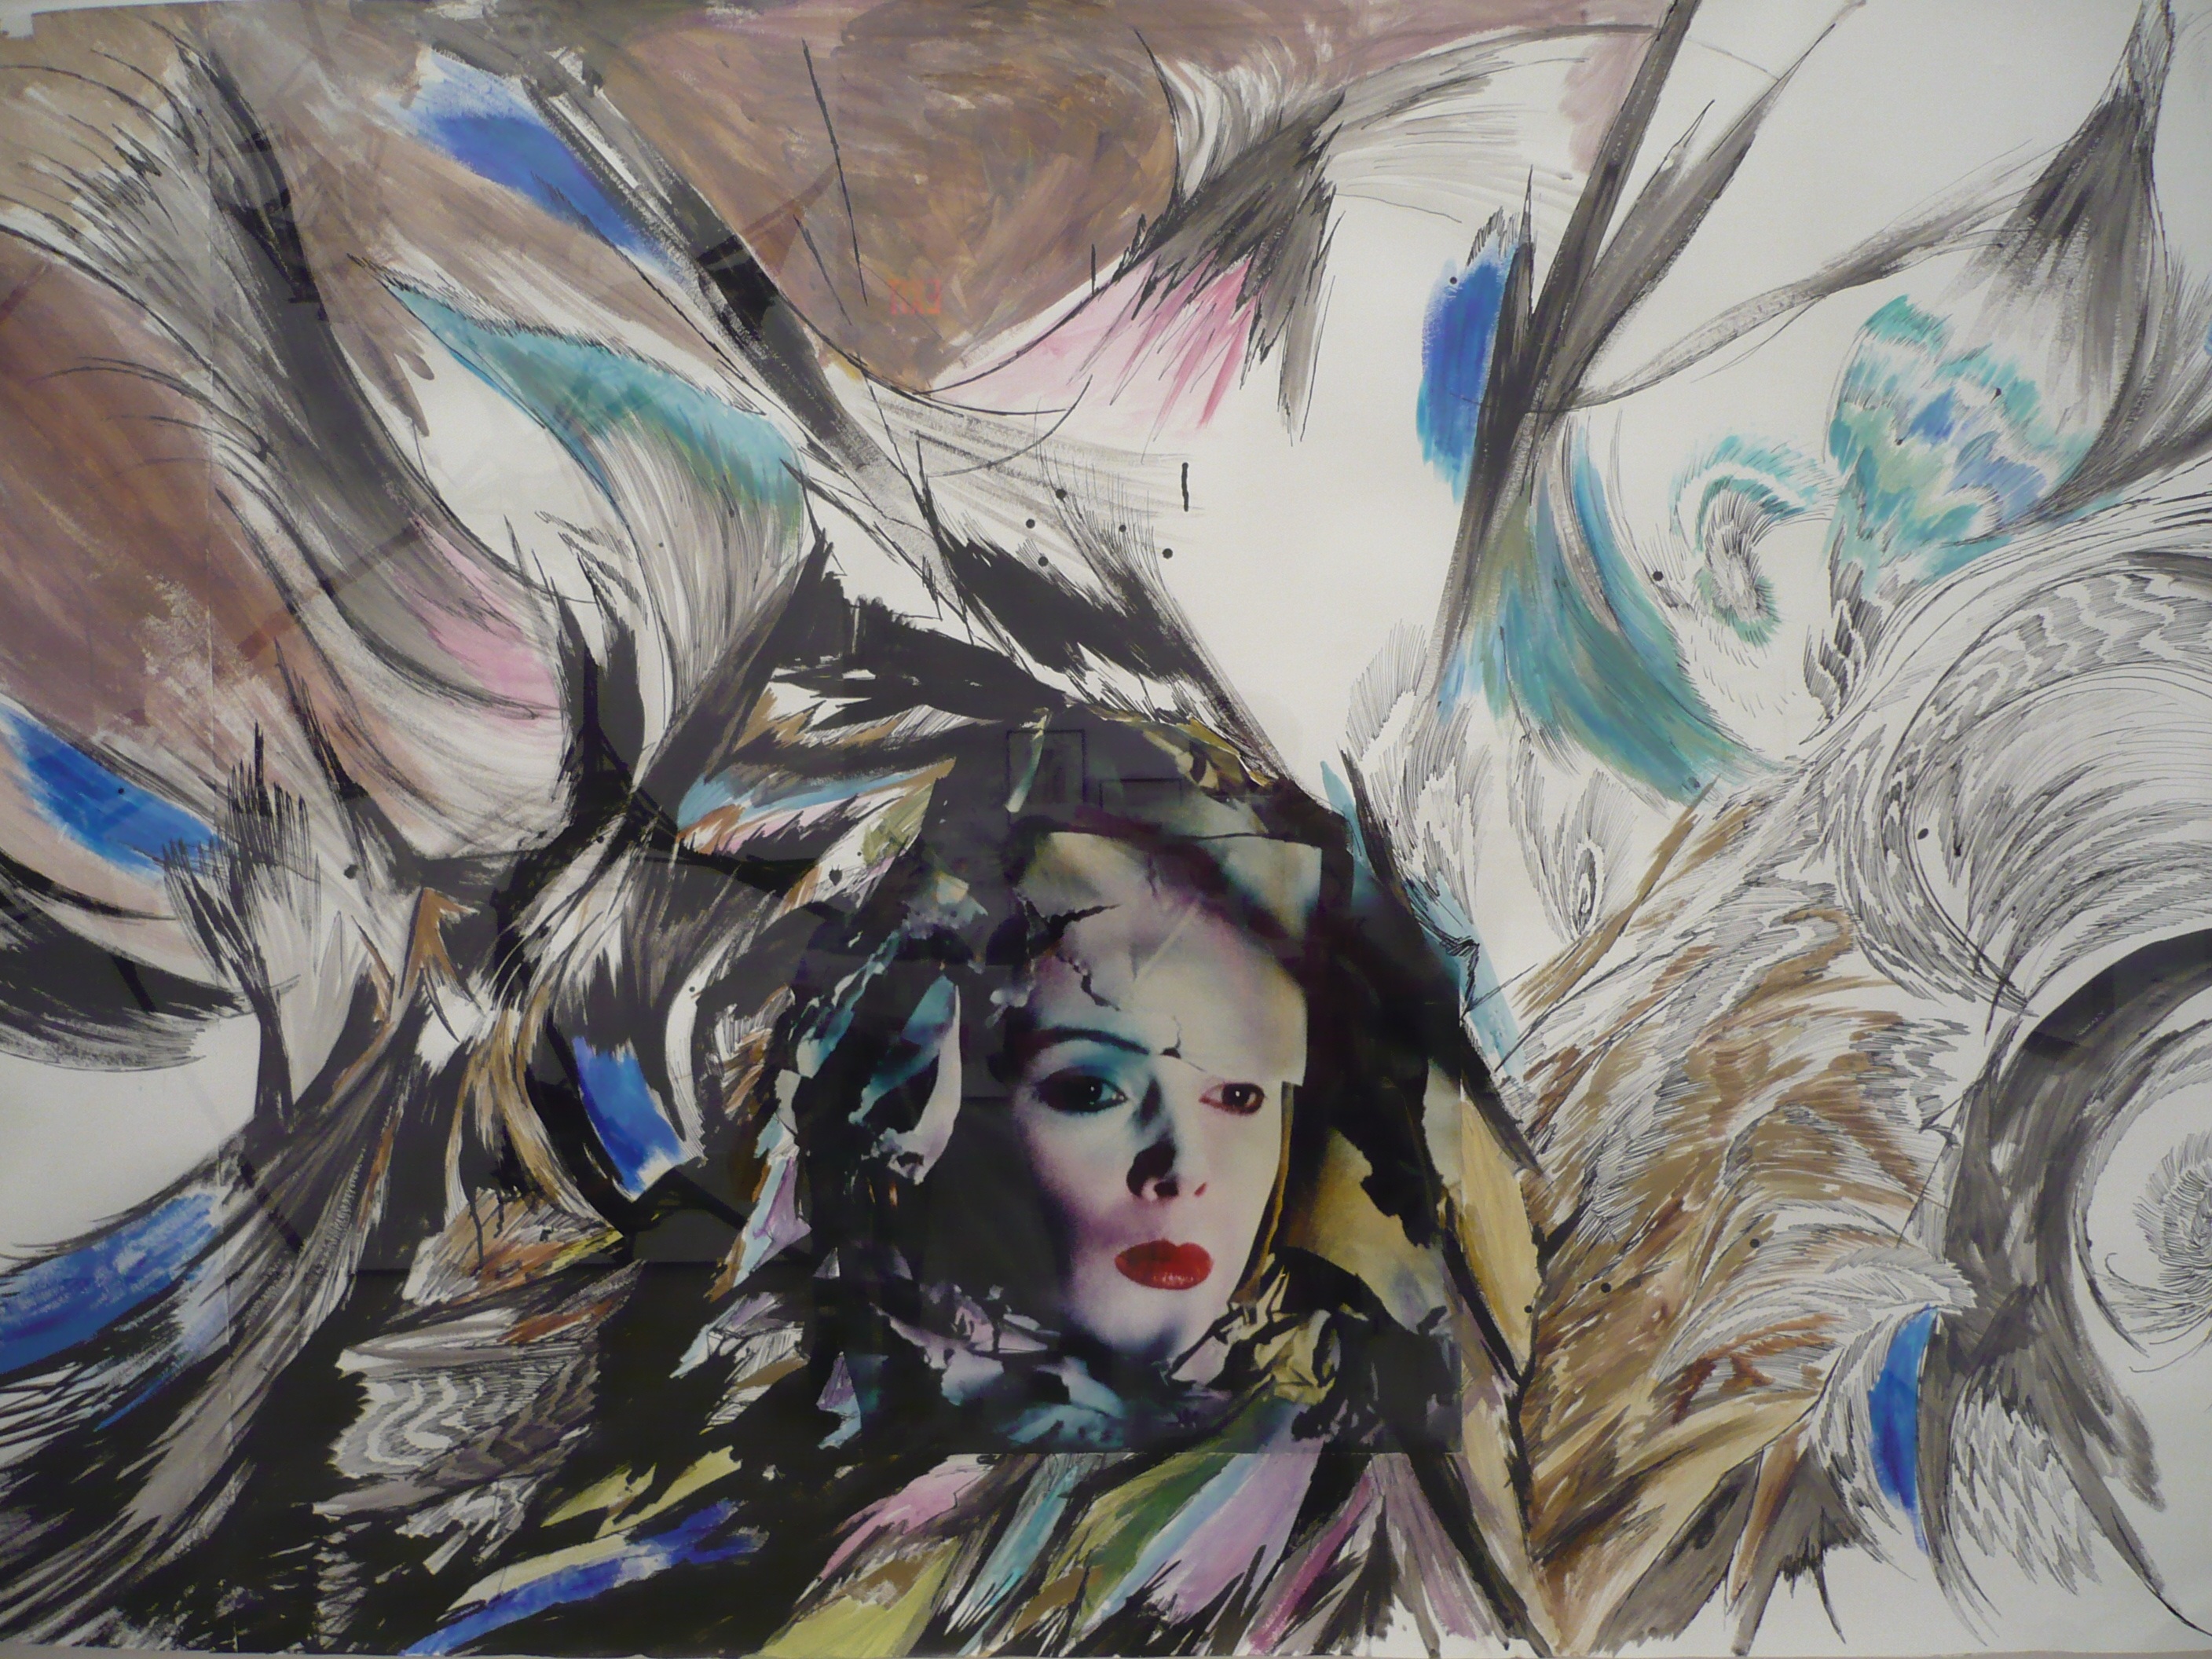
box, painting, art, colors, sketch, drawing, illustration, anime, comics, comic book, comics artist